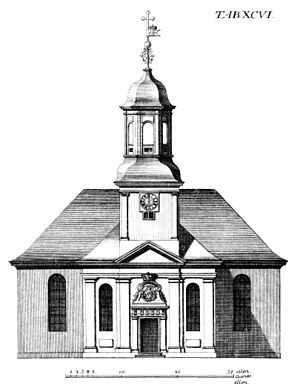
Domenico Pelli
Tegning af Garnisions Kirke, som Domenico Pelli arbejdede på
Domenico Pelli var en venetiansk bygmester, entreprenør og arkitekt, som var virksom i Danmark fra 1688 til omkring 1710.